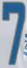
Number: 7